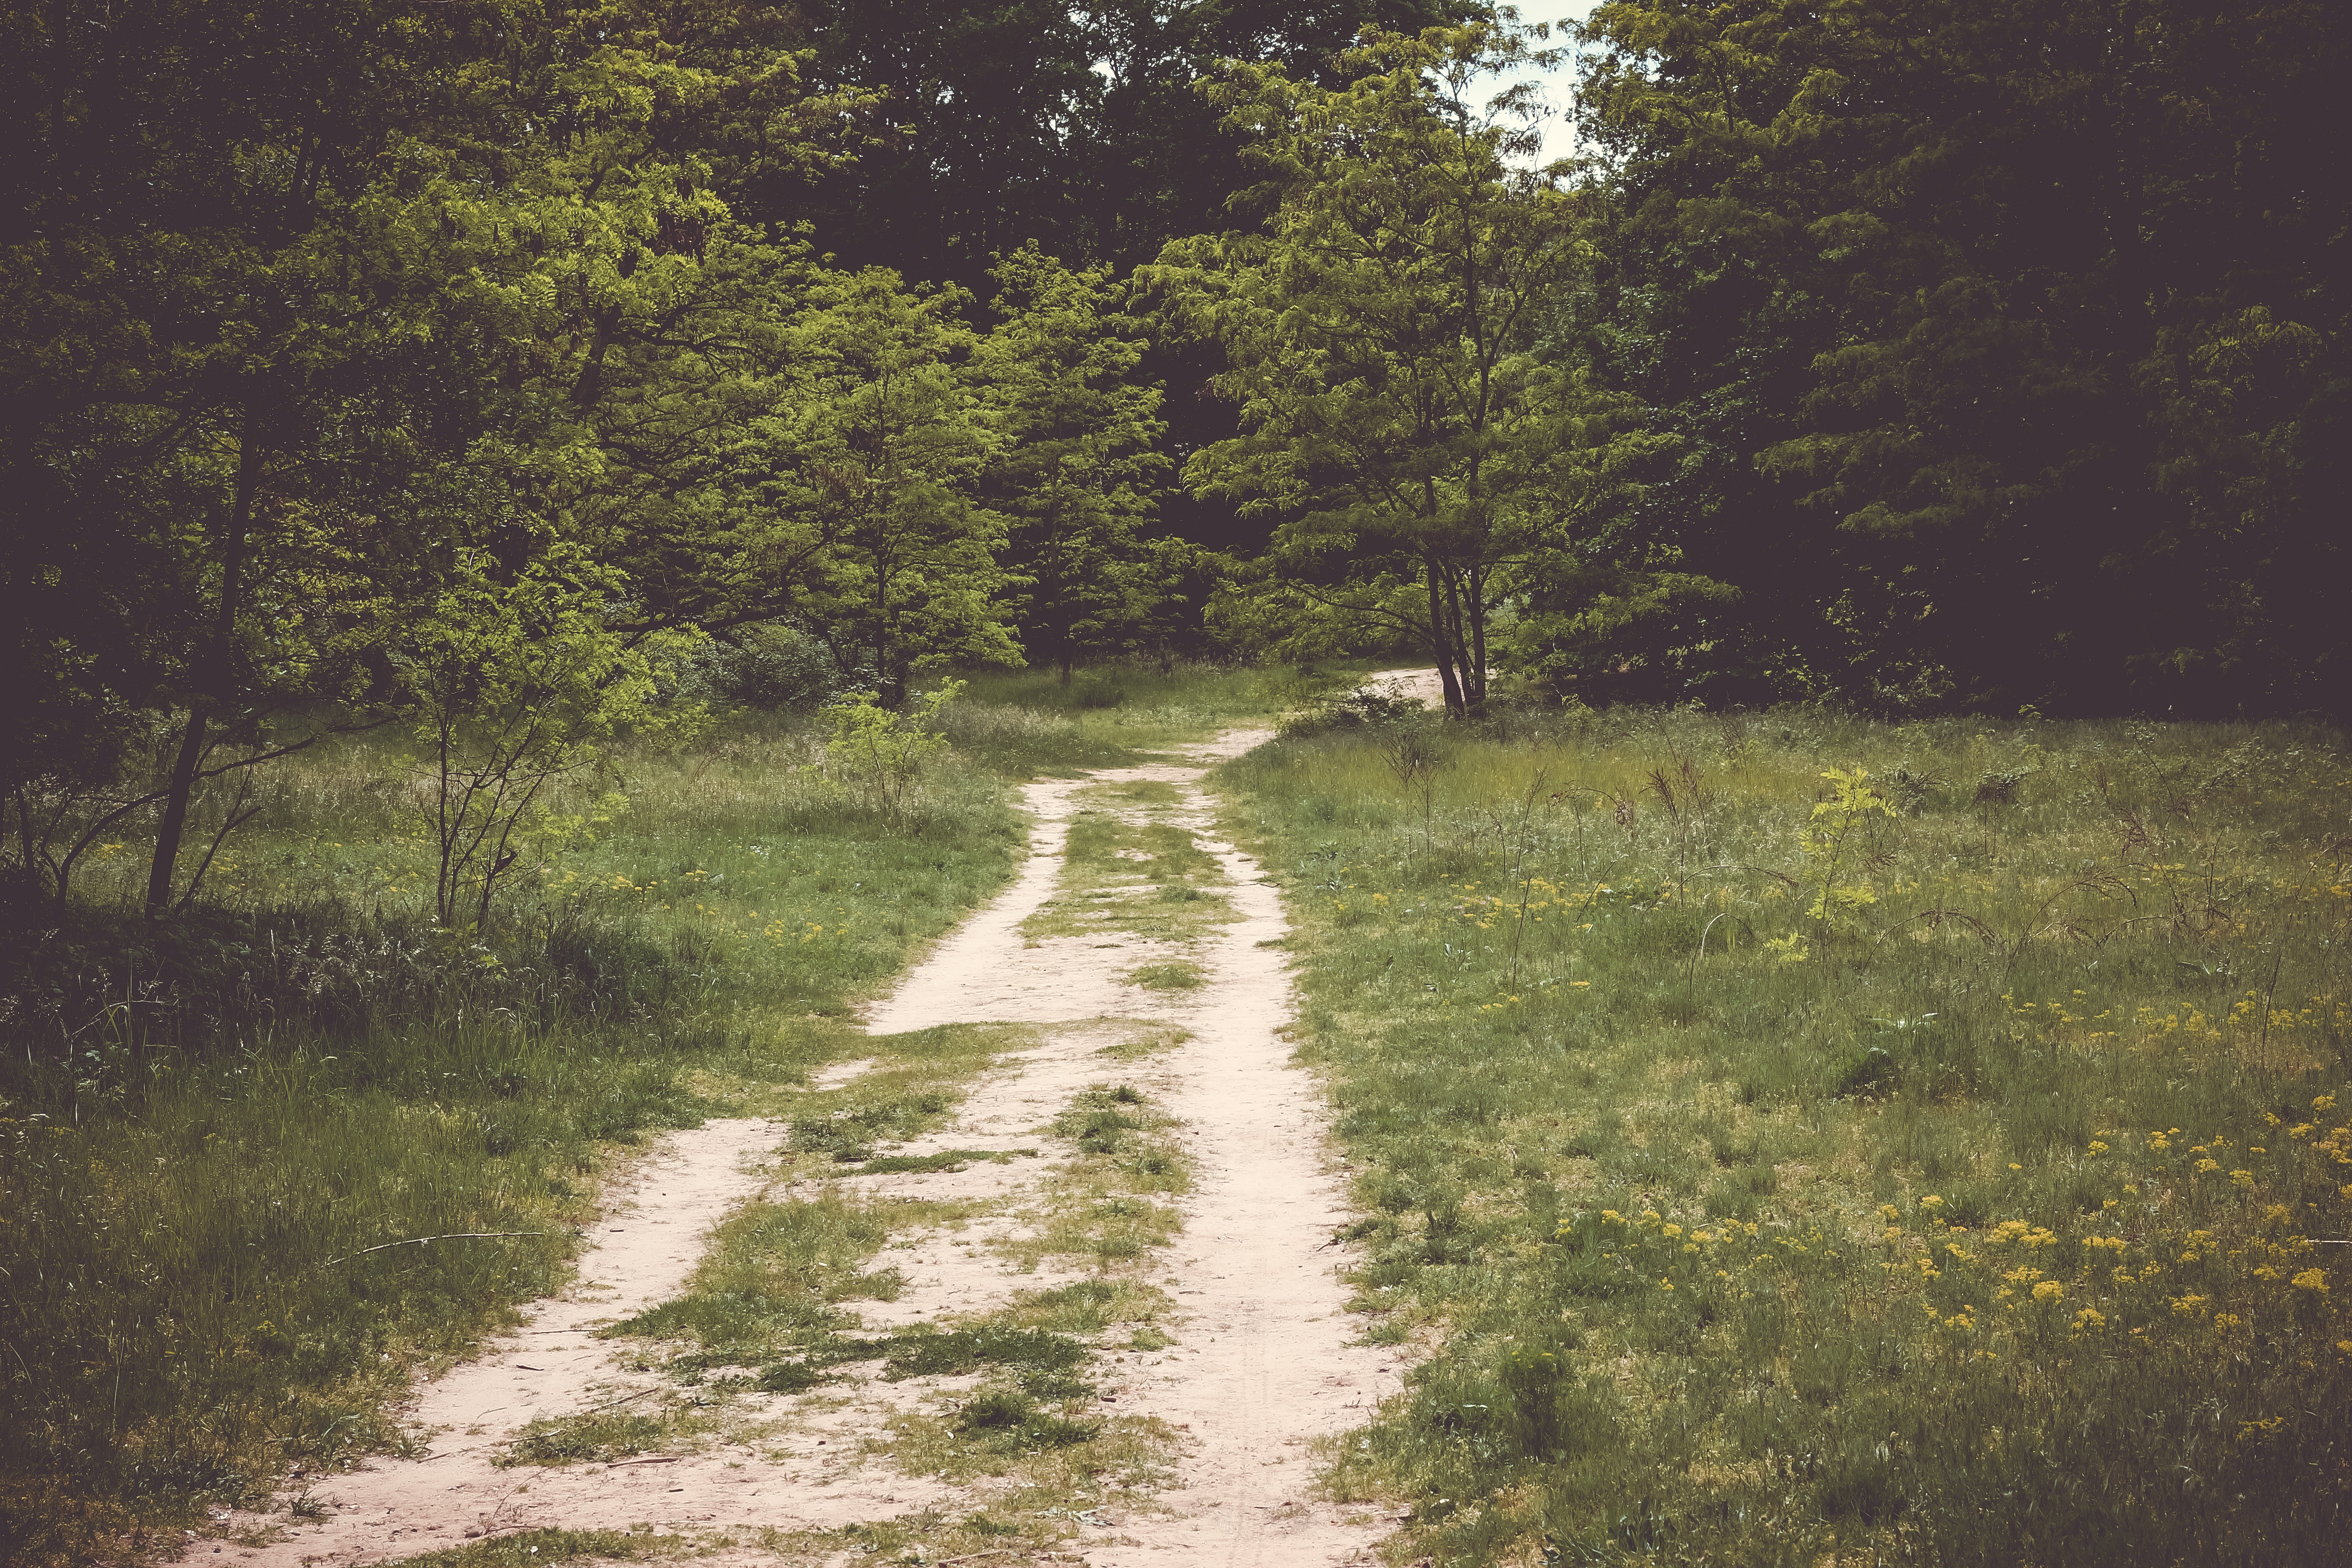
tree, nature, forest, grass, trail, meadow, sunlight, morning, autumn, soil, woodland, habitat, rural area, natural environment, atmospheric phenomenon